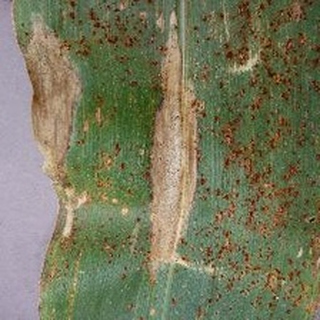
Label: corn_northern_leaf_blight